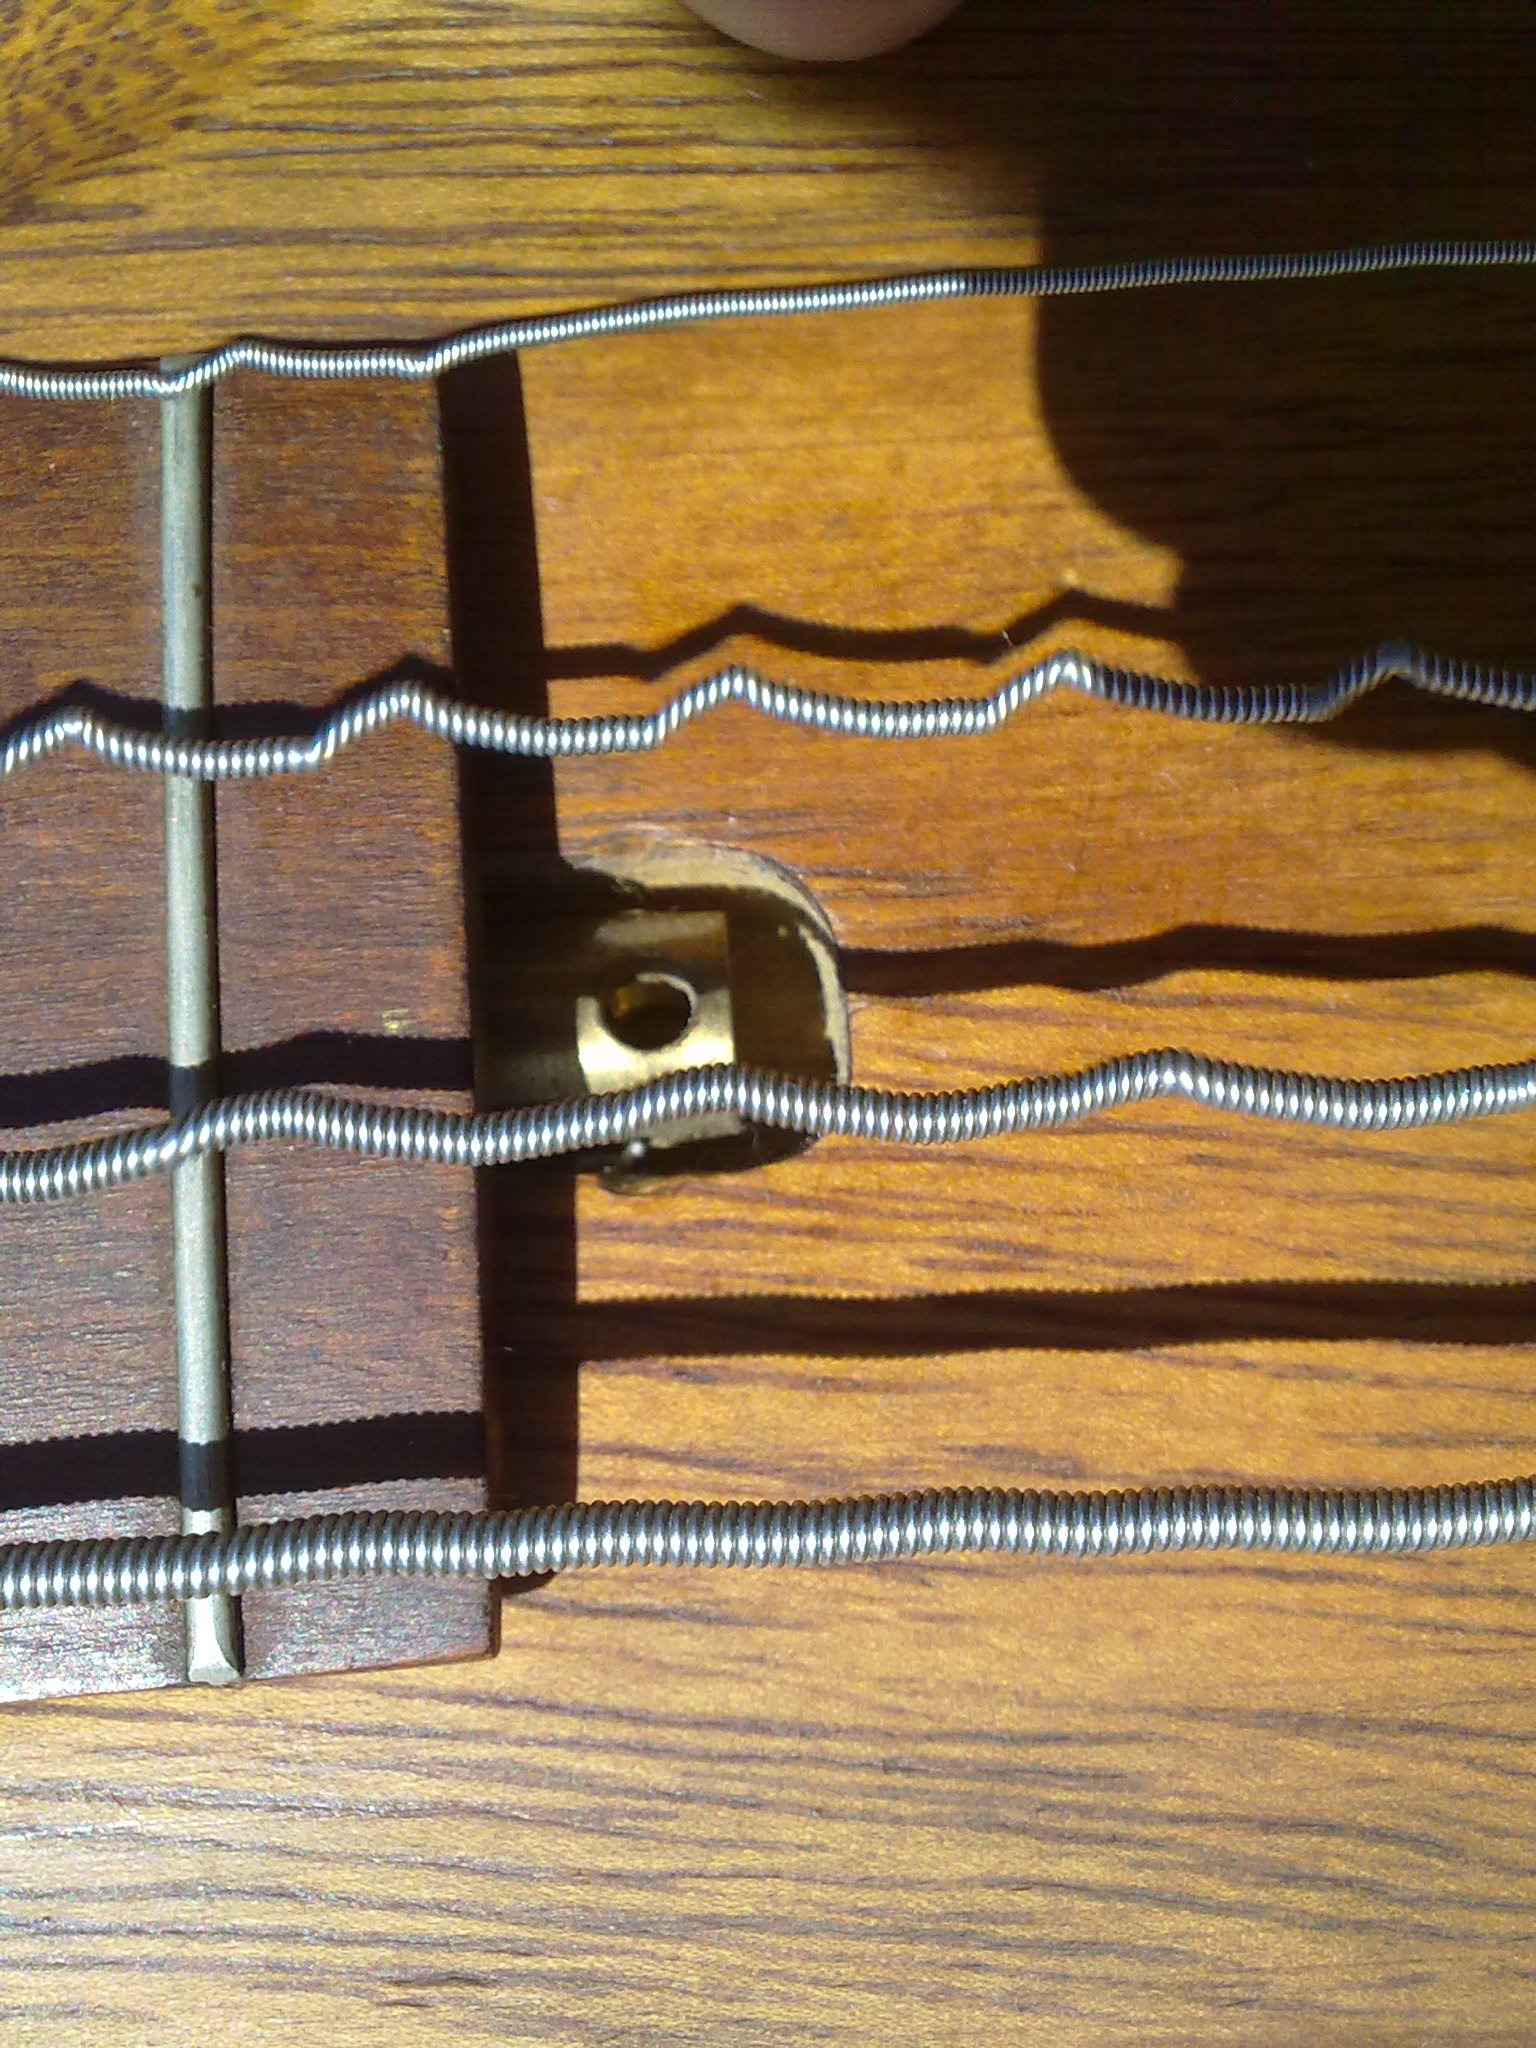
rope, wood, guitar, wave, rein, movement, ukulele, under, gun, detail, ropes, in motion, string instrument, plucked string instruments